Ashy woodswallow

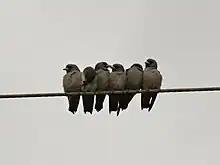
Ashy woodswallows huddling

Woodswallows are found in a range of habitats from the plains to about 2000 m, over cultivated areas, in forest clearings and often in areas with tall palm trees. The species is widely distributed across Bangladesh, India, Nepal, Sri Lanka, Thailand, Myanmar, Laos, Malaysia and China. They are absent in the very arid regions of western India. They have been recorded on the island of Maldives.